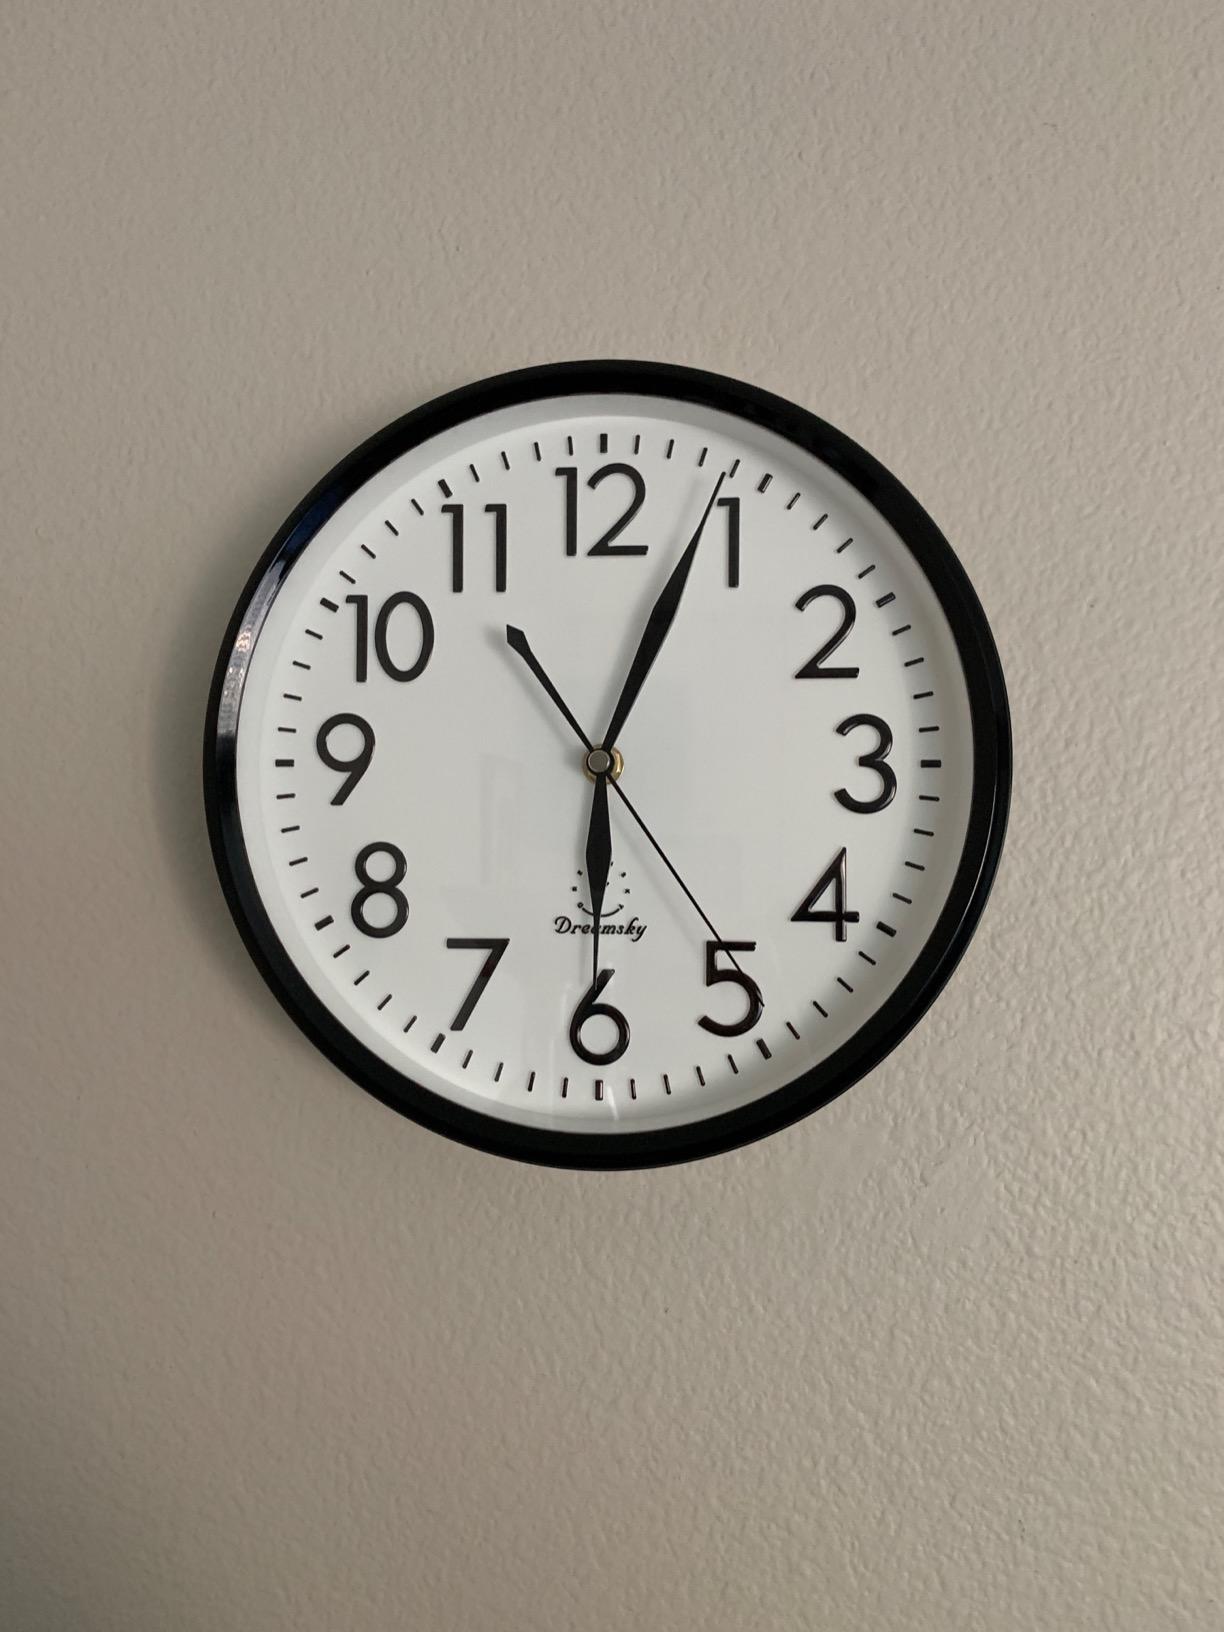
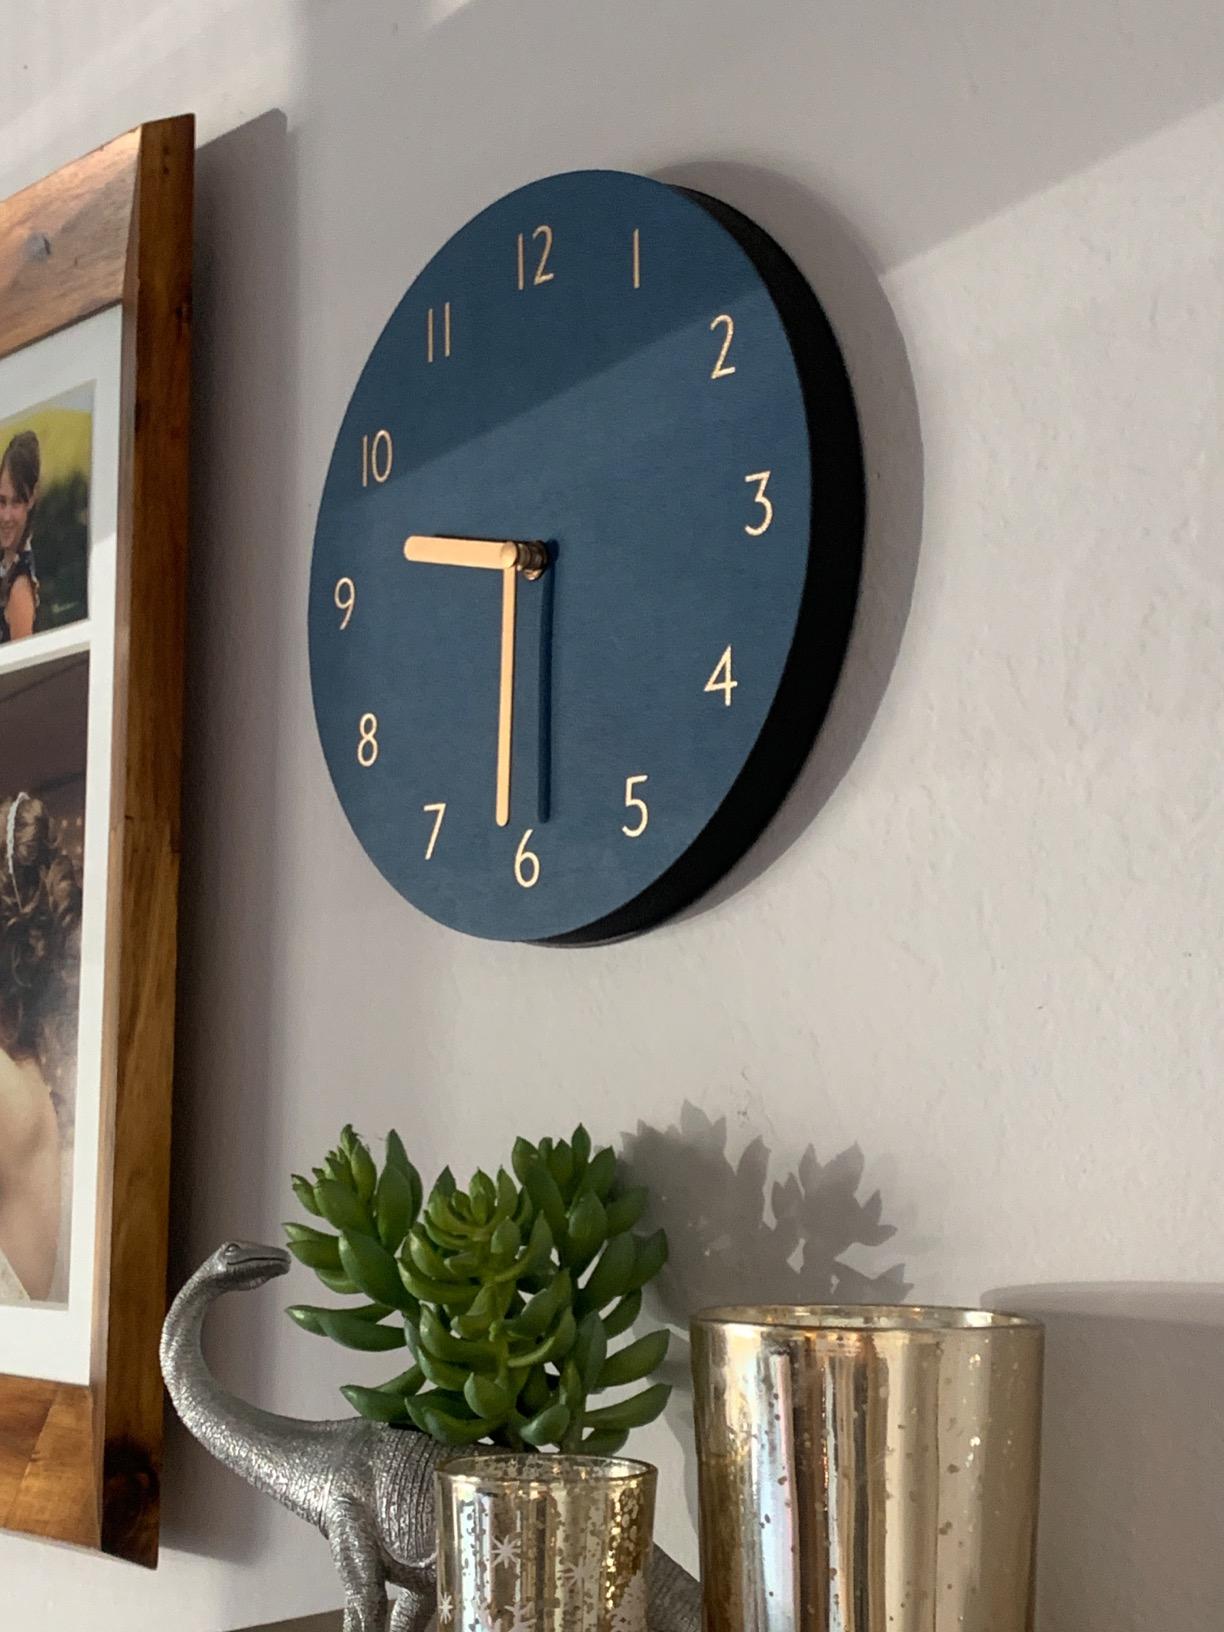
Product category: clock
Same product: no